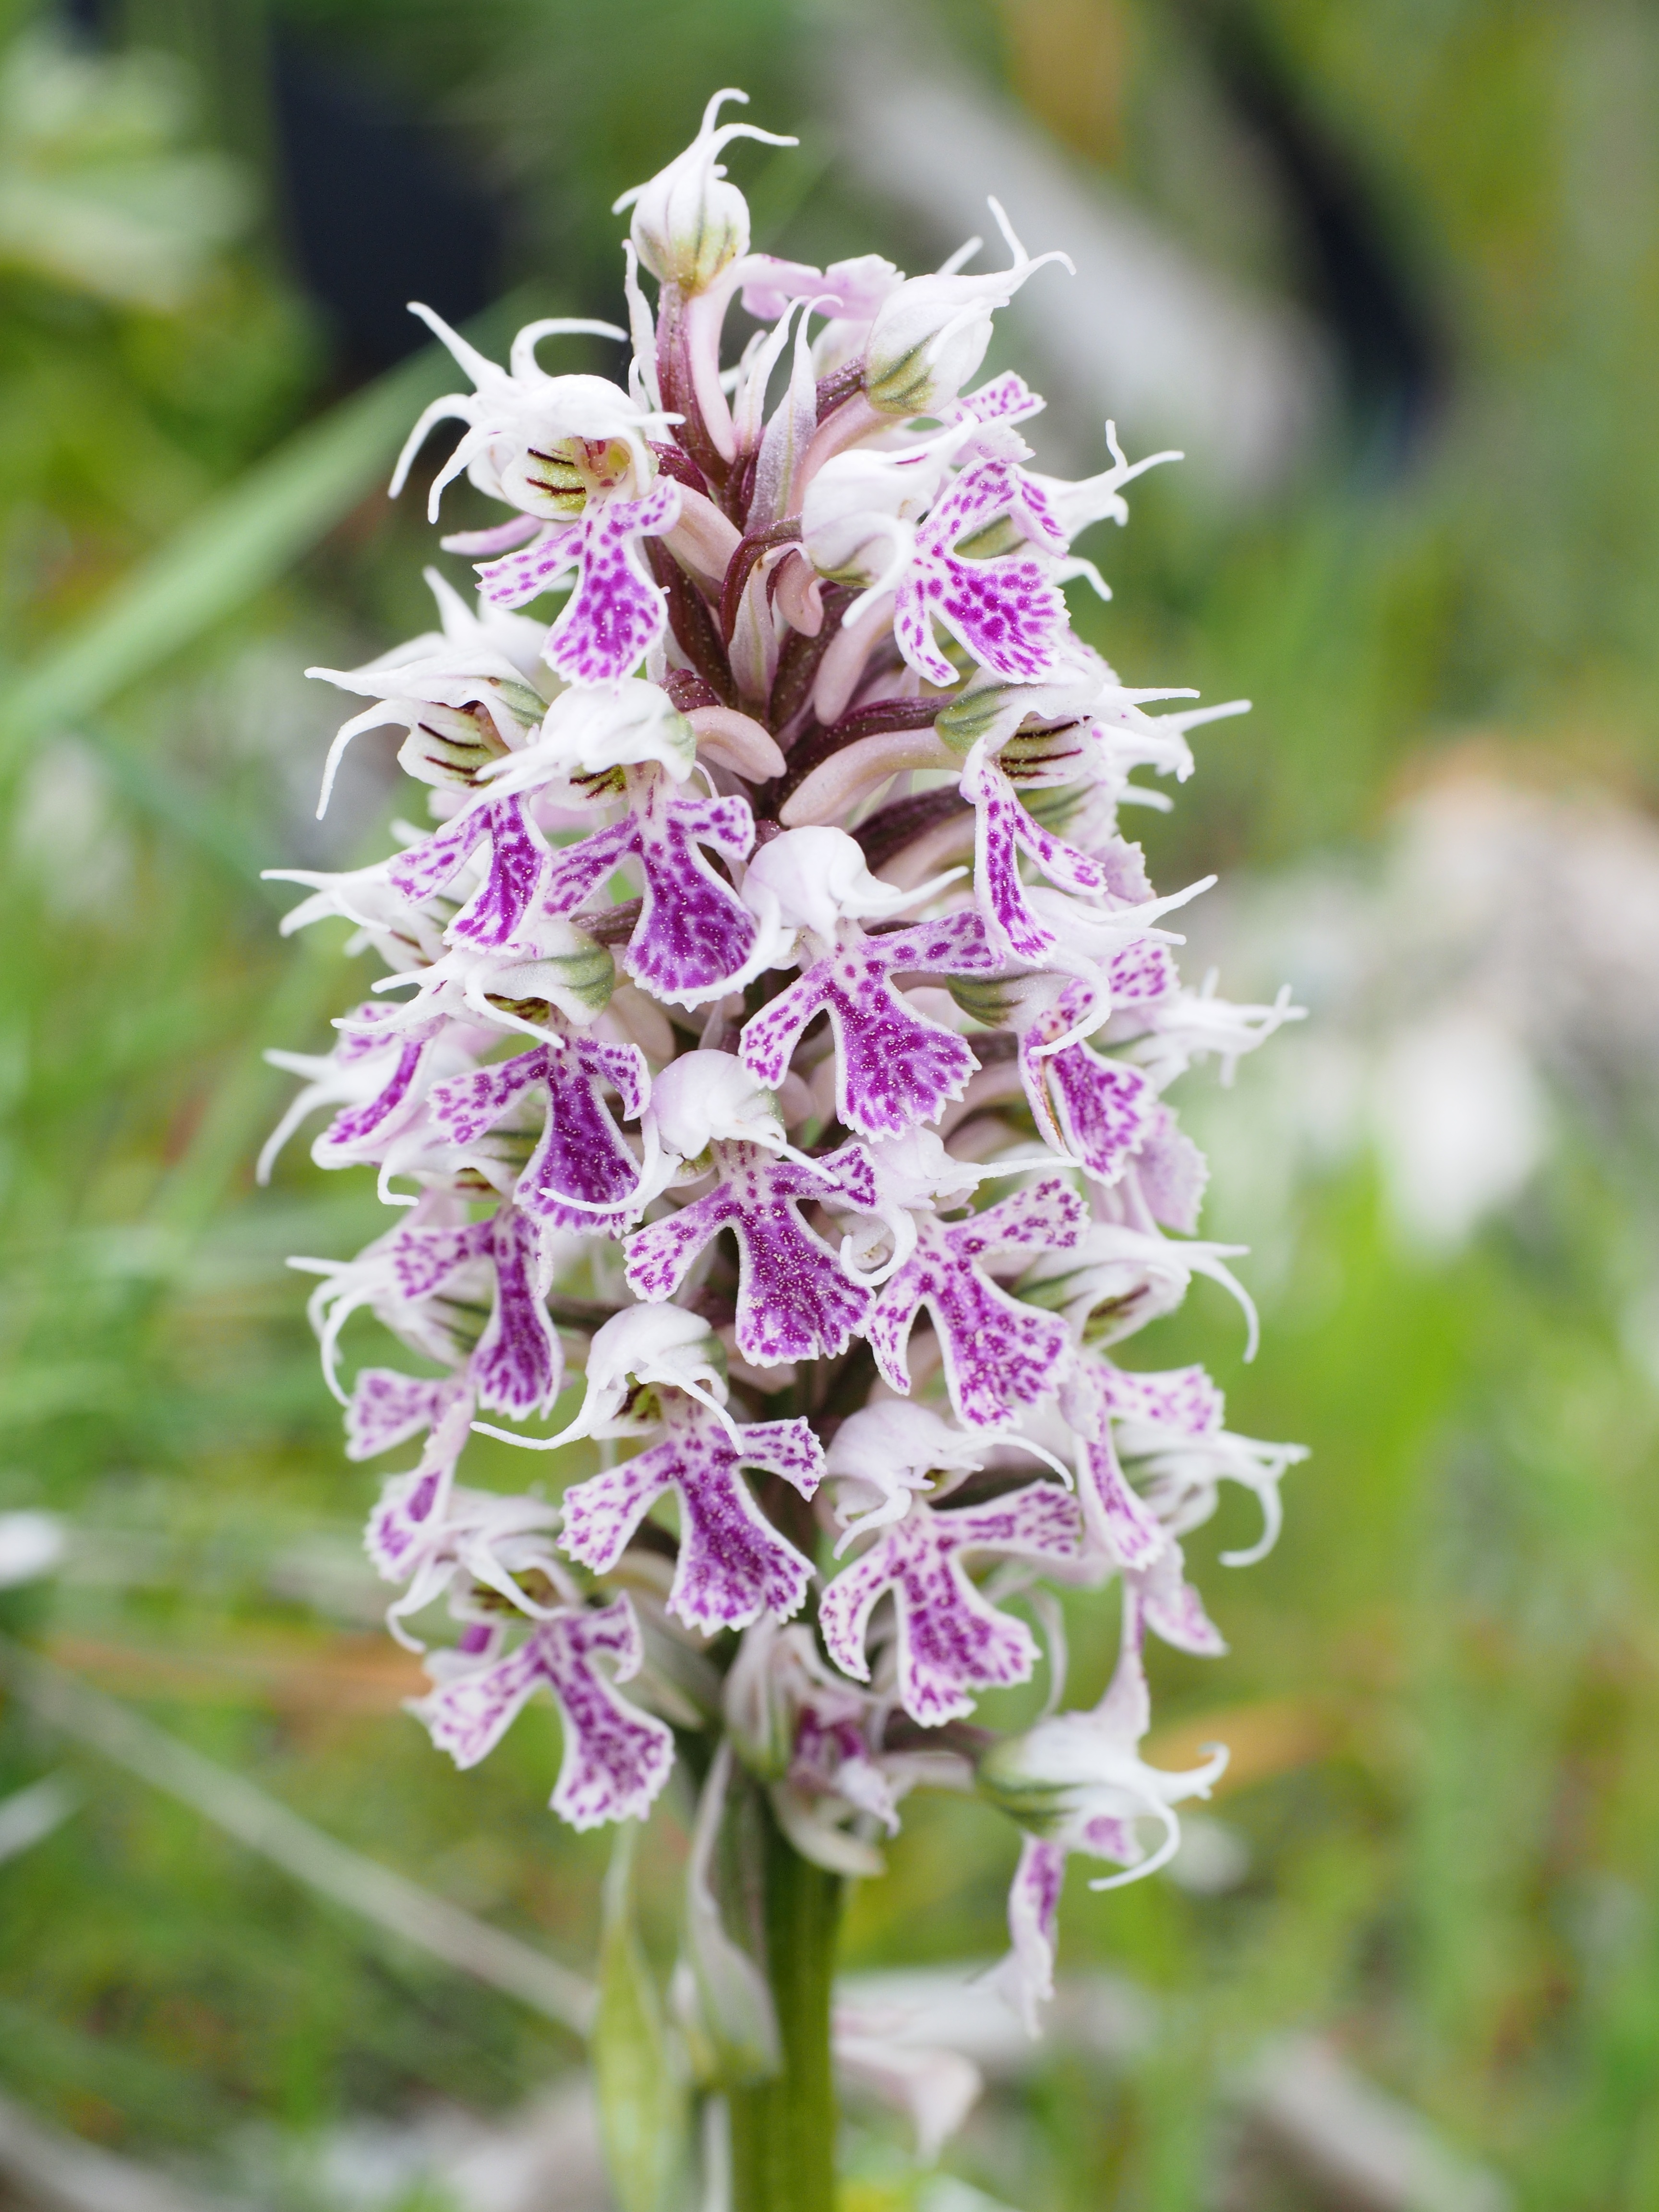
blossom, plant, white, flower, bloom, botany, pink, flora, orchid, wildflower, spotted, orchidaceae, digitalis, inflorescence, flowering plant, light pink, milkfed knabenkraut, orchis lactea, dendrobium, land plant, dactylorhiza praetermissa